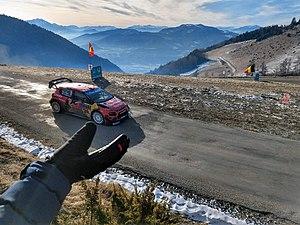
Julien Ingrassia, né le 26 novembre 1979 à Aix-en-Provence en Provence-Alpes-Côte d'Azur, est un copilote de rallye français. Associé à Sébastien Ogier, il devient champion du monde en tant que copilote en 2013, 2014, 2015 et 2016 avec l'équipe Volkswagen Motorsport puis en 2017 et 2018 avec l'équipe M-Sport.
Sébastien Ogier, né le 17 décembre 1983 à Gap dans les Hautes-Alpes, est un pilote de rallye français.
Le championnat du monde des rallyes 2019 est la 47ᵉ édition du championnat du monde des rallyes. Il est composé de quatorze manches réparties sur quatre continents. Le championnat pilote et co-pilote est remporté lors du Rallye de Catalogne par les estoniens Ott Tänak et Martin Järveoja au volant d'une Toyota Yaris WRC engagée par Toyota Gazoo Racing WRT. Ce succès met ainsi fin à quinze ans de domination française dans la discipline, le dernier pilote non-tricolore à remporter le championnat WRC étant le norvégien Petter Solberg en 2003.
Le Rallye Monte-Carlo 2019 est la 1ʳᵉ manche du championnat du monde des rallyes 2019. Il se déroule du 24 au 27 janvier 2019 sur 16 épreuves spéciales. Il est remporté par le duo Sébastien Ogier et Julien Ingrassia pour sa première apparition avec une Citroën C3 WRC et au terme d'un duel intense avec la paire Thierry Neuville et Nicolas Gilsoul. C'est en effet le Monte-Carlo le plus serré de l'histoire avec 2 s 2 d'écart seulement. C'est aussi la septième fois que le duo français remporte l'épreuve, égalant le record de la paire Sébastien Loeb et Daniel Elena qui a terminé 4ᵉ du rallye.